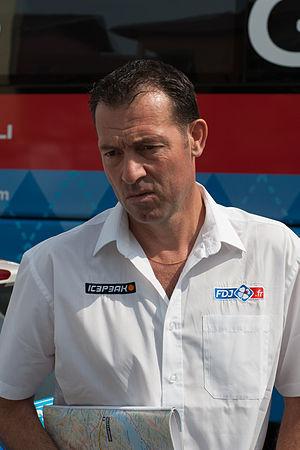
Critérium du Dauphiné 2014 - Etape 7 - Thierry Bricaud
Thierry Bricaud, né le 8 novembre 1969, est un coureur cycliste et directeur sportif français. Devenu directeur sportif en 1998 dans l'équipe amateur Vendée U, il a ensuite dirigé les équipes professionnelles Bonjour et Brioches La Boulangère. Il exerce cette fonction depuis 2006 au sein de l'équipe FDJ-BigMat devenue par la suite FDJ.
Martial Gayant, né le 16 novembre 1962 à Chauny, est un ancien coureur cycliste français. Il compte quinze victoires en professionnel. Il est directeur sportif de l'équipe FDJ depuis 2001.